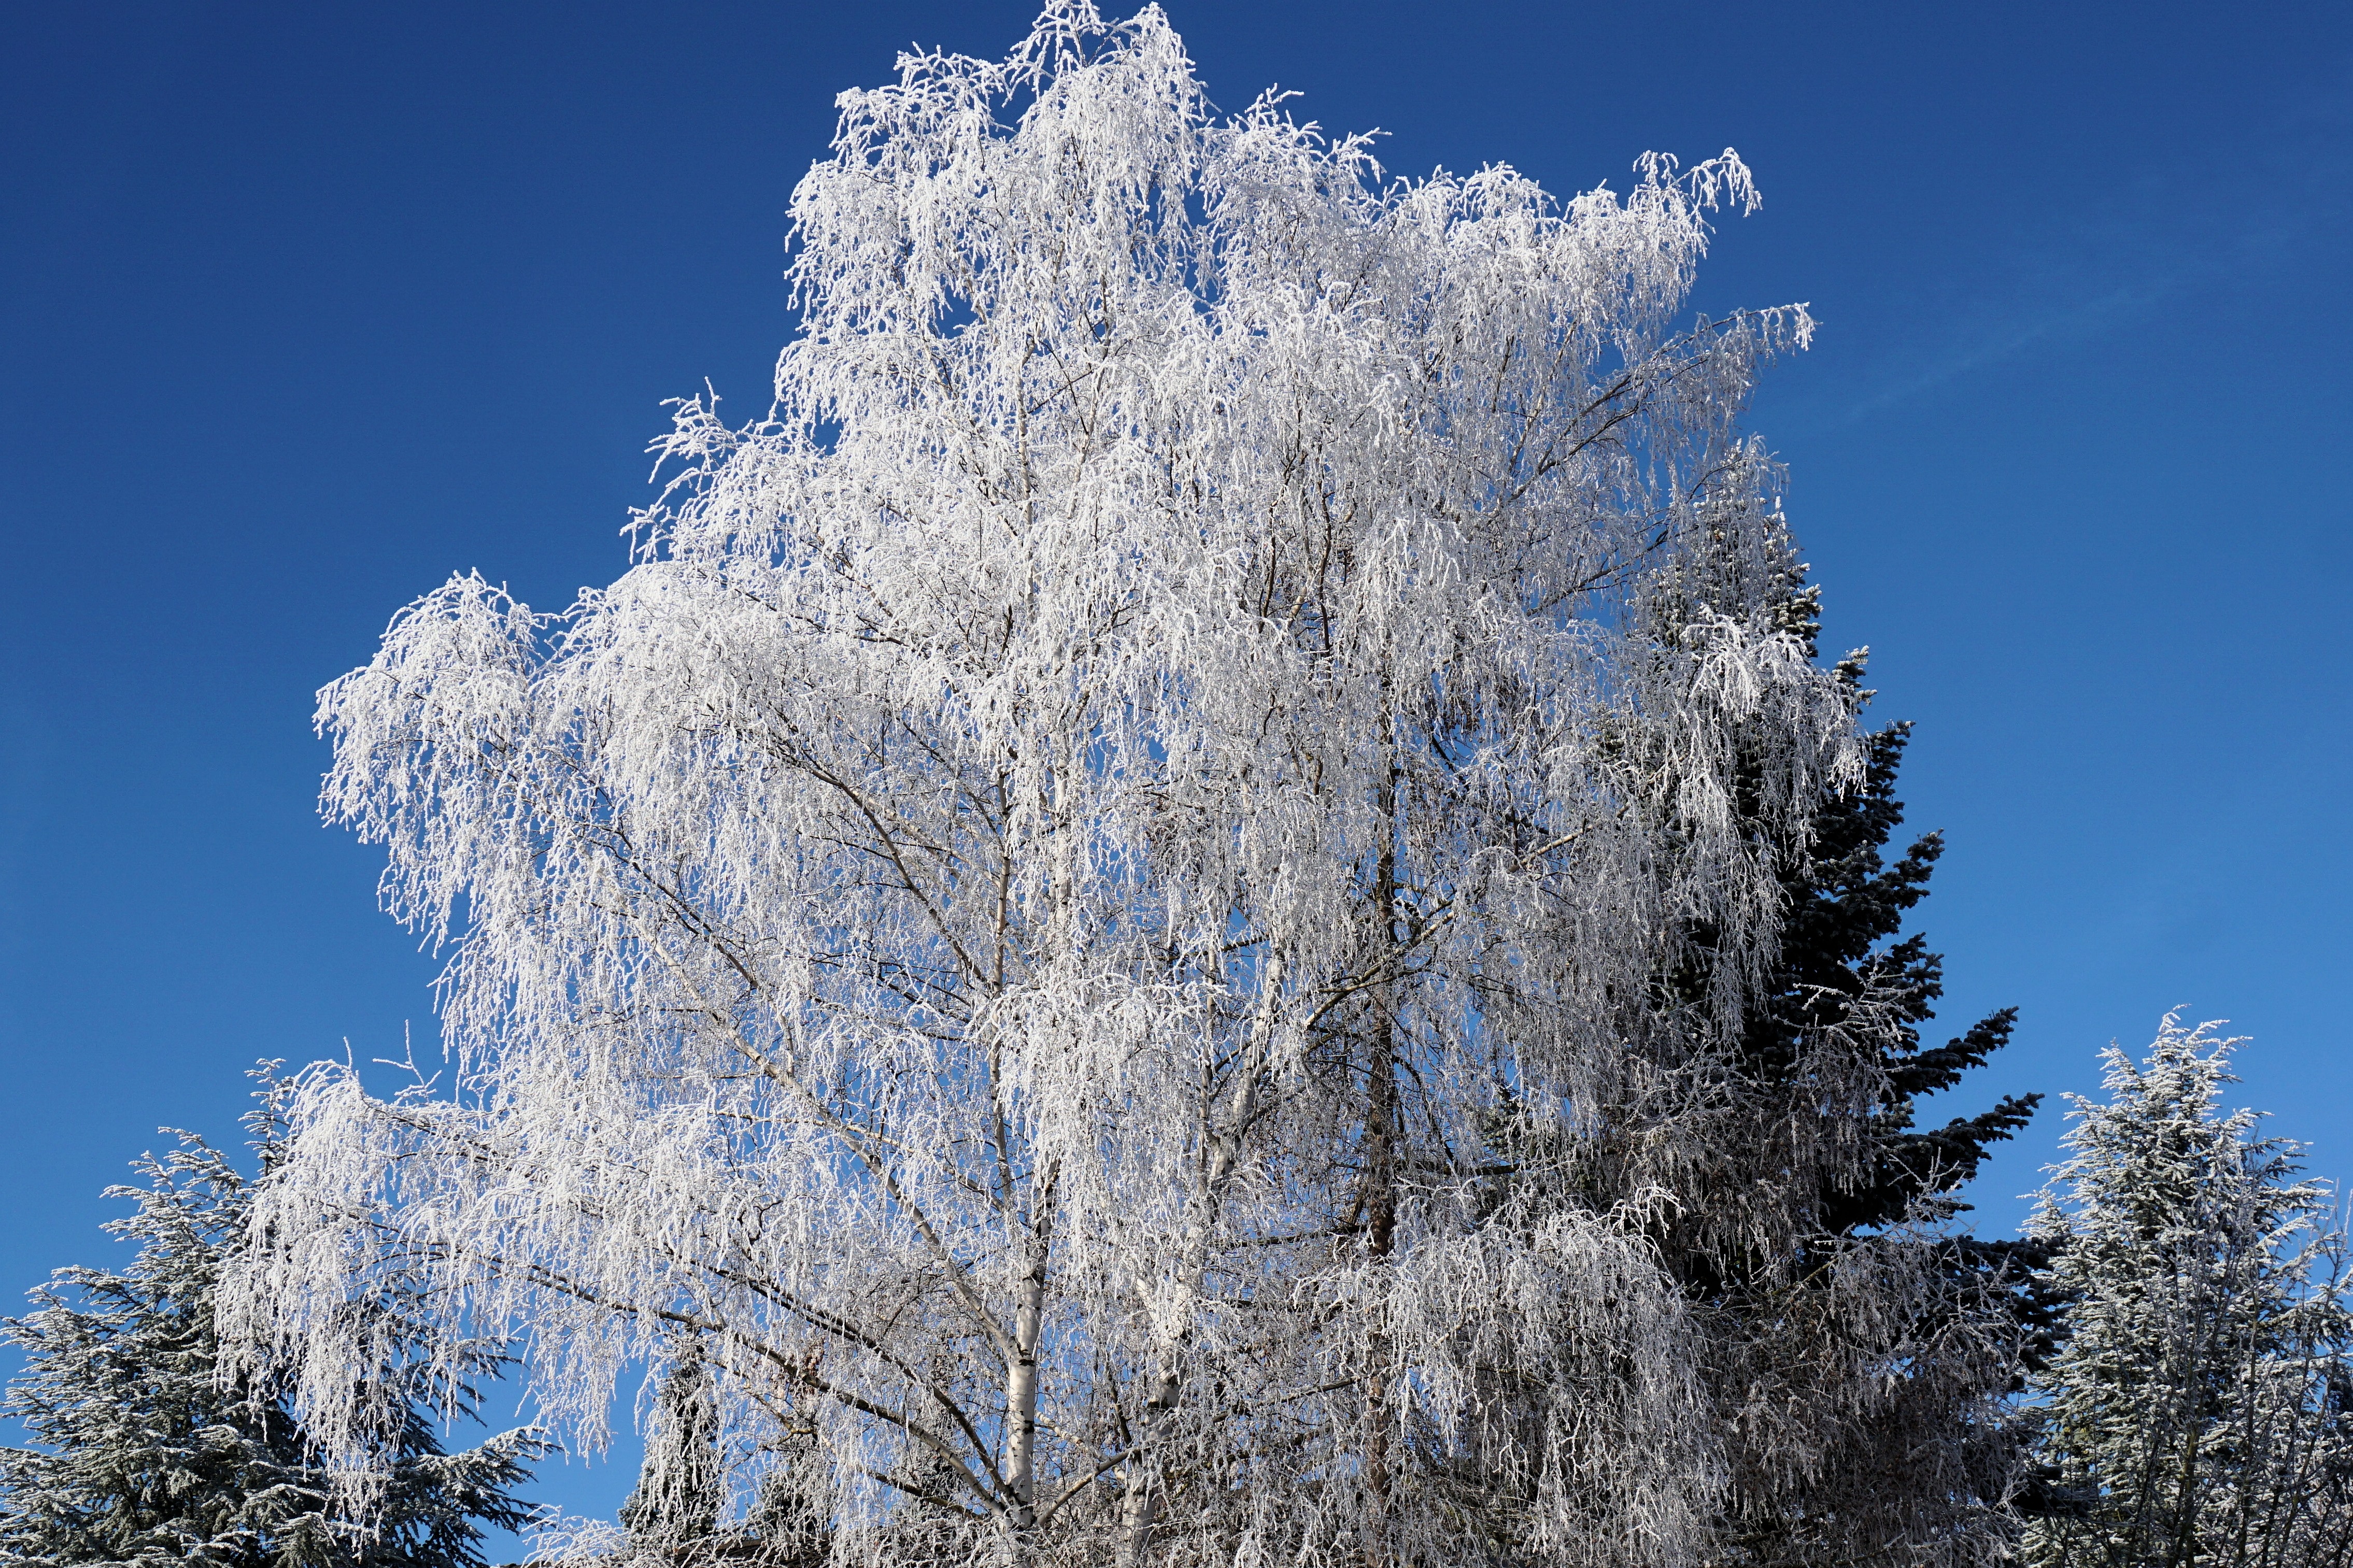
landscape, tree, nature, branch, snow, cold, winter, plant, sun, flower, frost, ice, birch, weather, snowy, blue, fir, season, spruce, wintry, ecosystem, freezing, winter mood, snow landscape, winter cold, woody plant, land plant